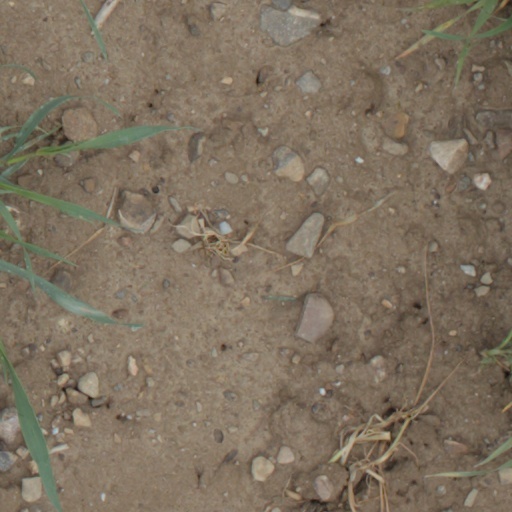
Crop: wheat